Joan Cushing

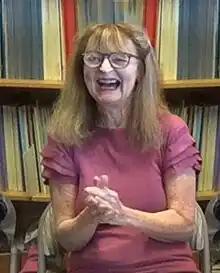
Cushing in 2017

Joan Cushing (August 18, 1946 – May 21, 2024) was a political satirist and playwright. She is best known for her character Mrs. Foggybottom, a wise-cracking society woman who wittily mocked Washington, D.C. as part of her cabaret shows and other appearances from the 70s through the mid-90s. In a 1987 article, "The Washington Post" dubbed her "The Clown of Powertown." Her next gig was writing musicals for young audiences. A 2001 commission by Imagination Stage to adapt Harry Allard and James Marshall's humorous children's book "Miss Nelson Is Missing!" to the stage led to many more similar collaborations with the theatre, as well as with others.